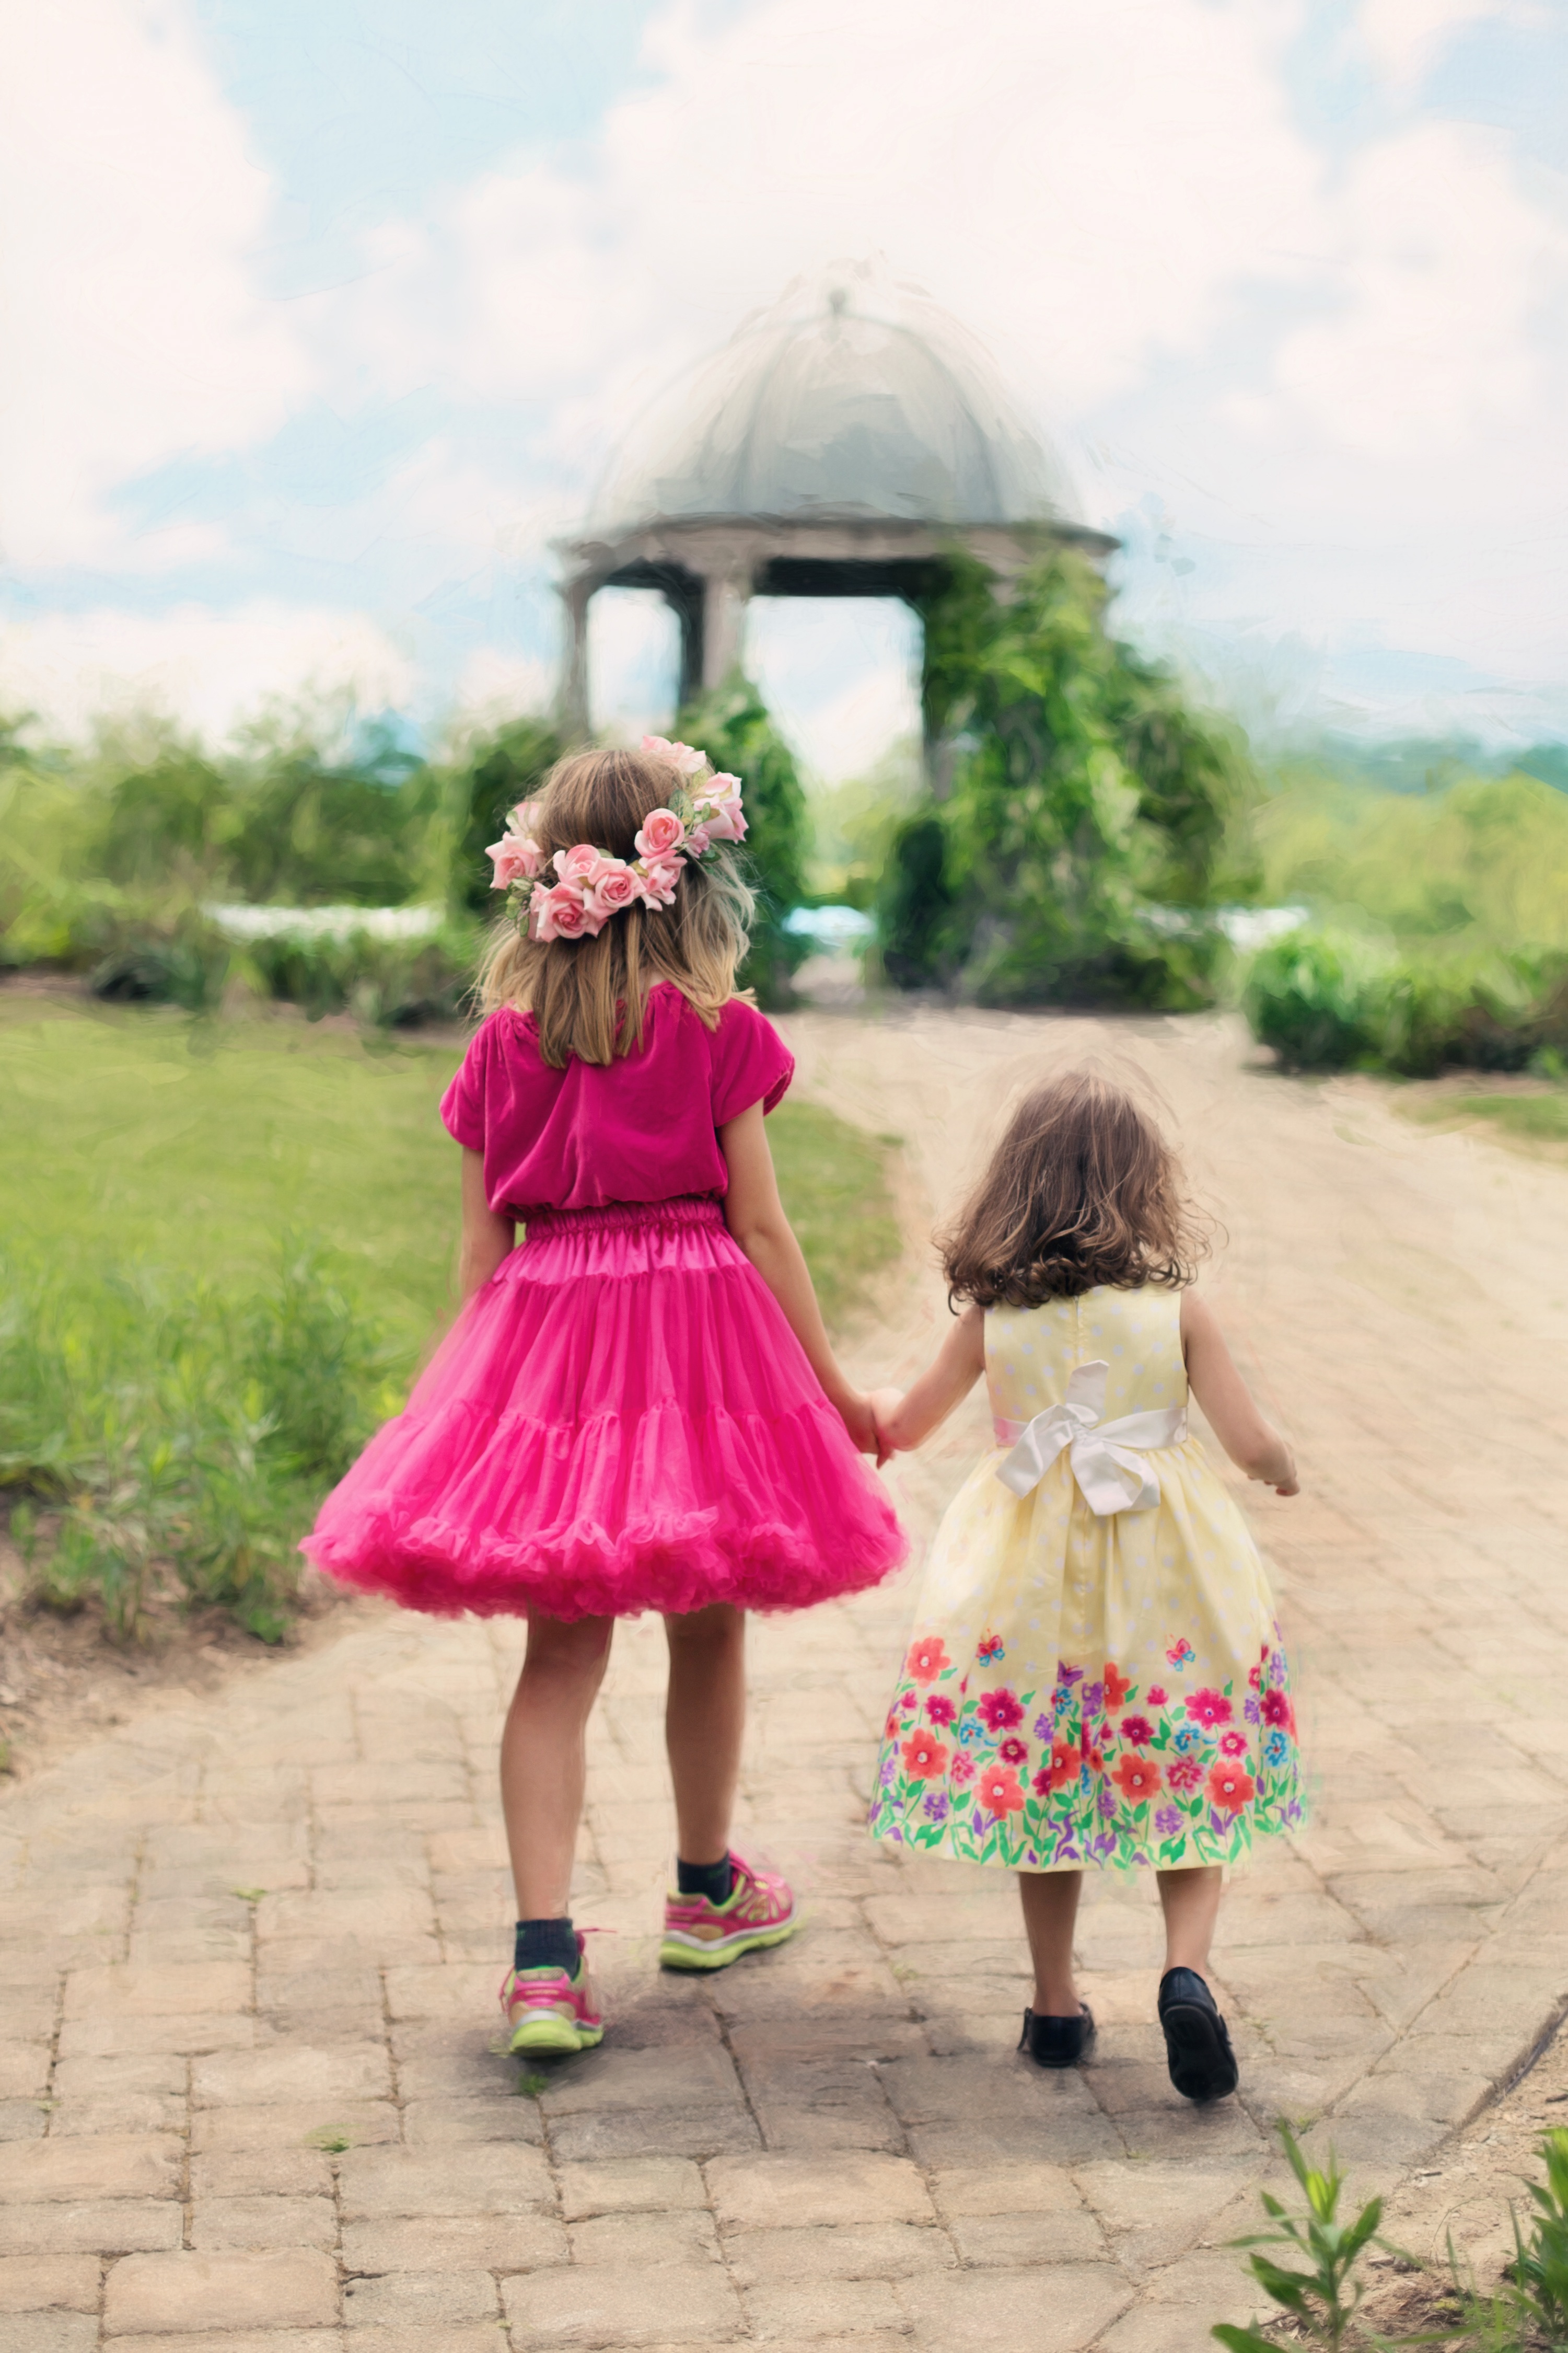
flower, summer, spring, color, child, pink, outdoors, dress, pretty, little girls walking